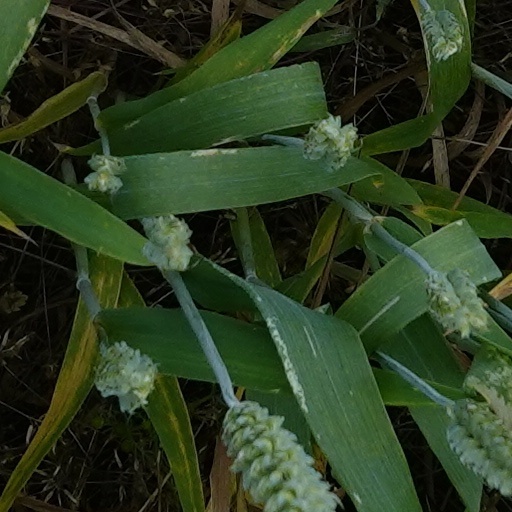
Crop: wheat